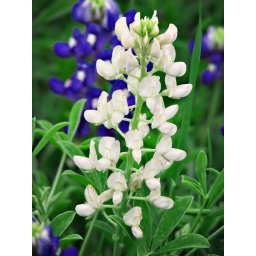
Single white bluebonnet in a field of blue.